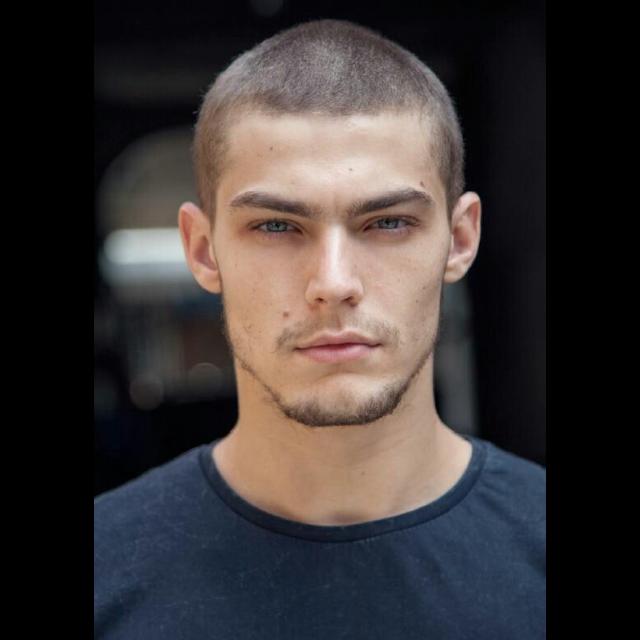
Label: Colored